List of DFB-Pokal winning managers

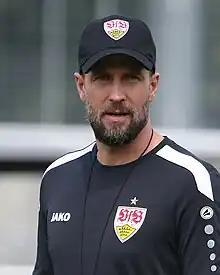
Sebastian Hoeneß is the reigning DFB-Pokal winning manager.

The list of DFB-Pokal winning managers contains all the managers who have led their respective team to success in the DFB-Pokal. The DFB-Pokal has been played since 1952, although the "Tschammerpokal", its predecessor, took place from 1935 to 1943. Since then, 57 coaches have won a cup victory. Of these, 42 are German, 4 Yugoslav, 3 Austrian and Dutch, 2 Spanish, and an Italian, Hungarian and Croatian.